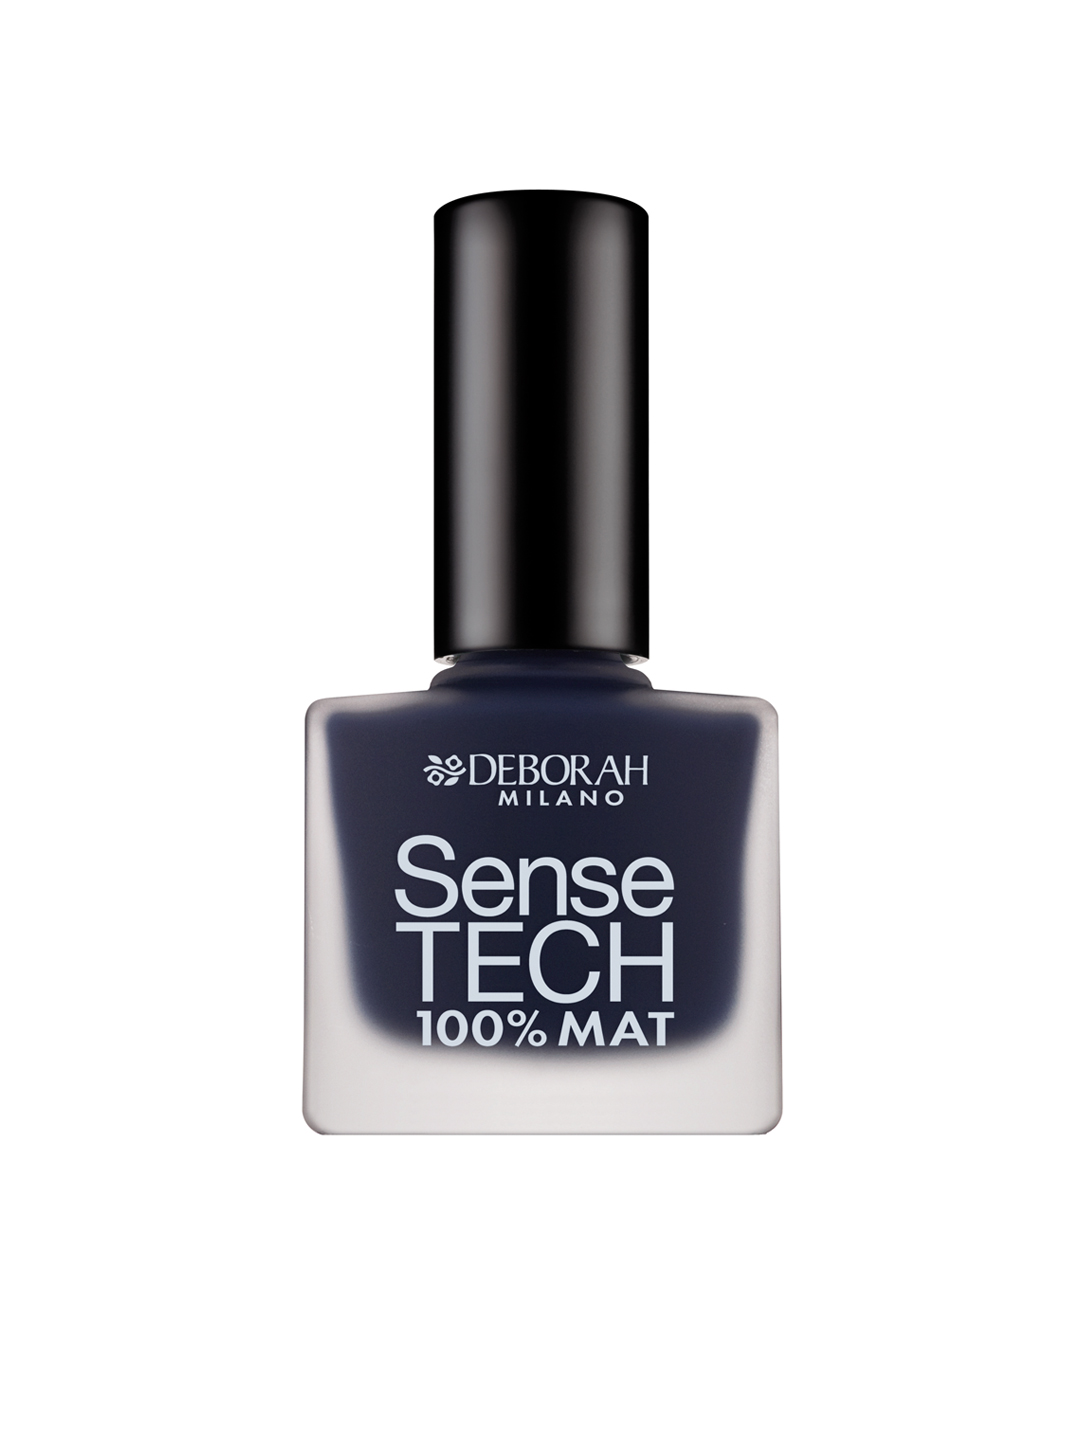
Deborah Mat Sense Tech Blue Nail Polish 03
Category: Personal Care / Nails / Nail Polish
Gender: Women
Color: Blue
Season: Spring 2017
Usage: Casual